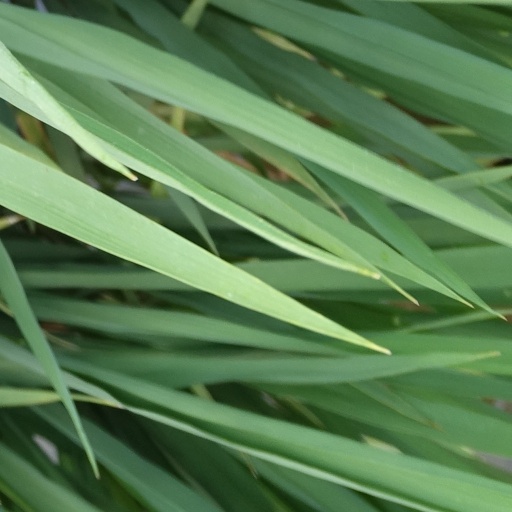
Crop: rice